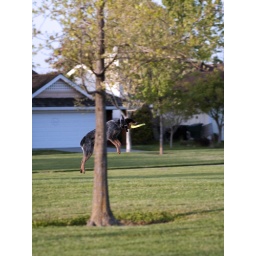
dog stuck in tree